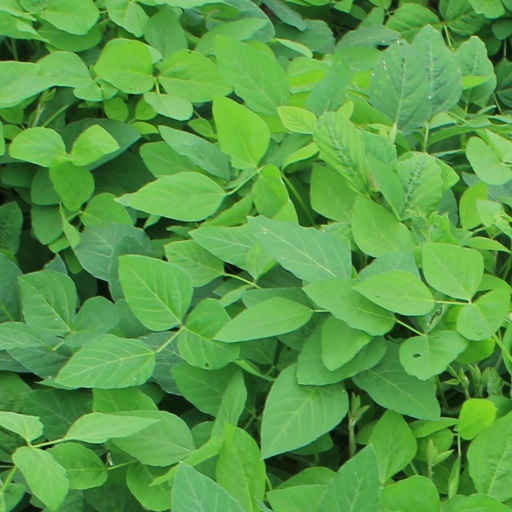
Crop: soybean